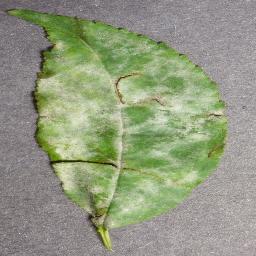
Label: Cherry___Powdery_mildew